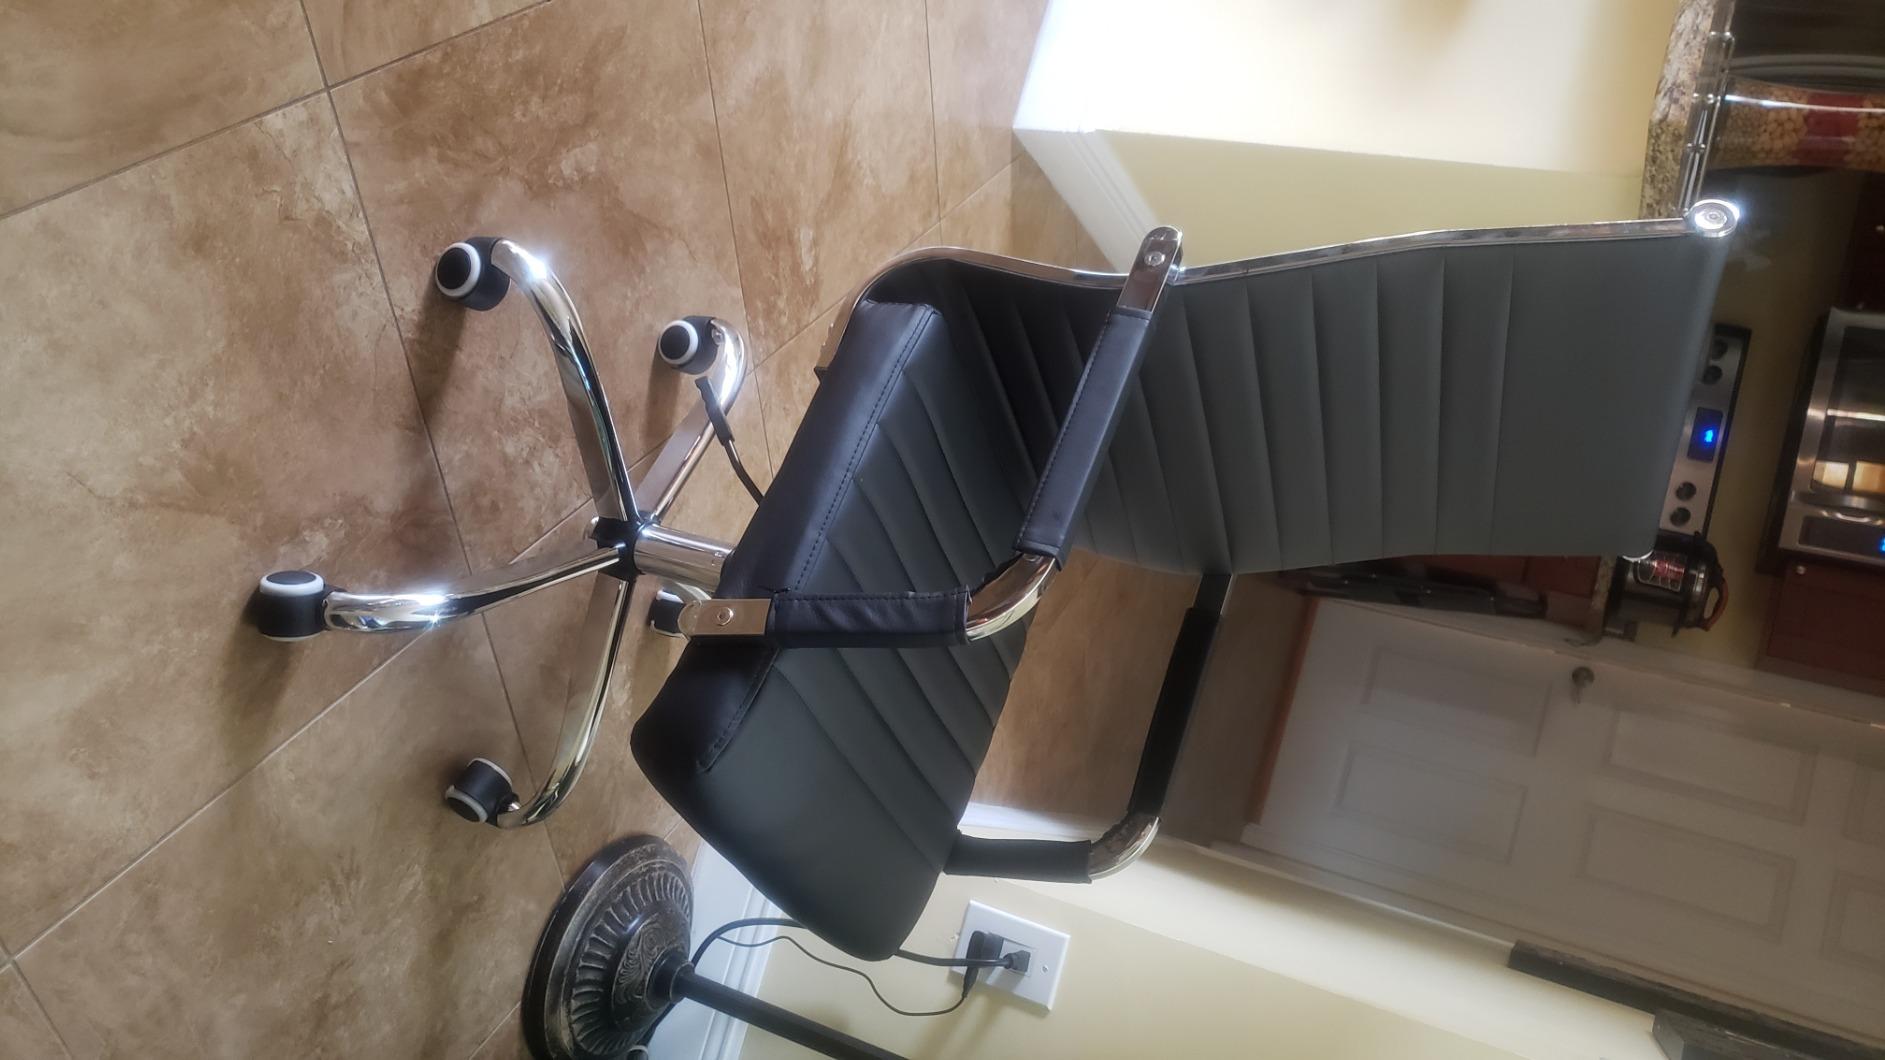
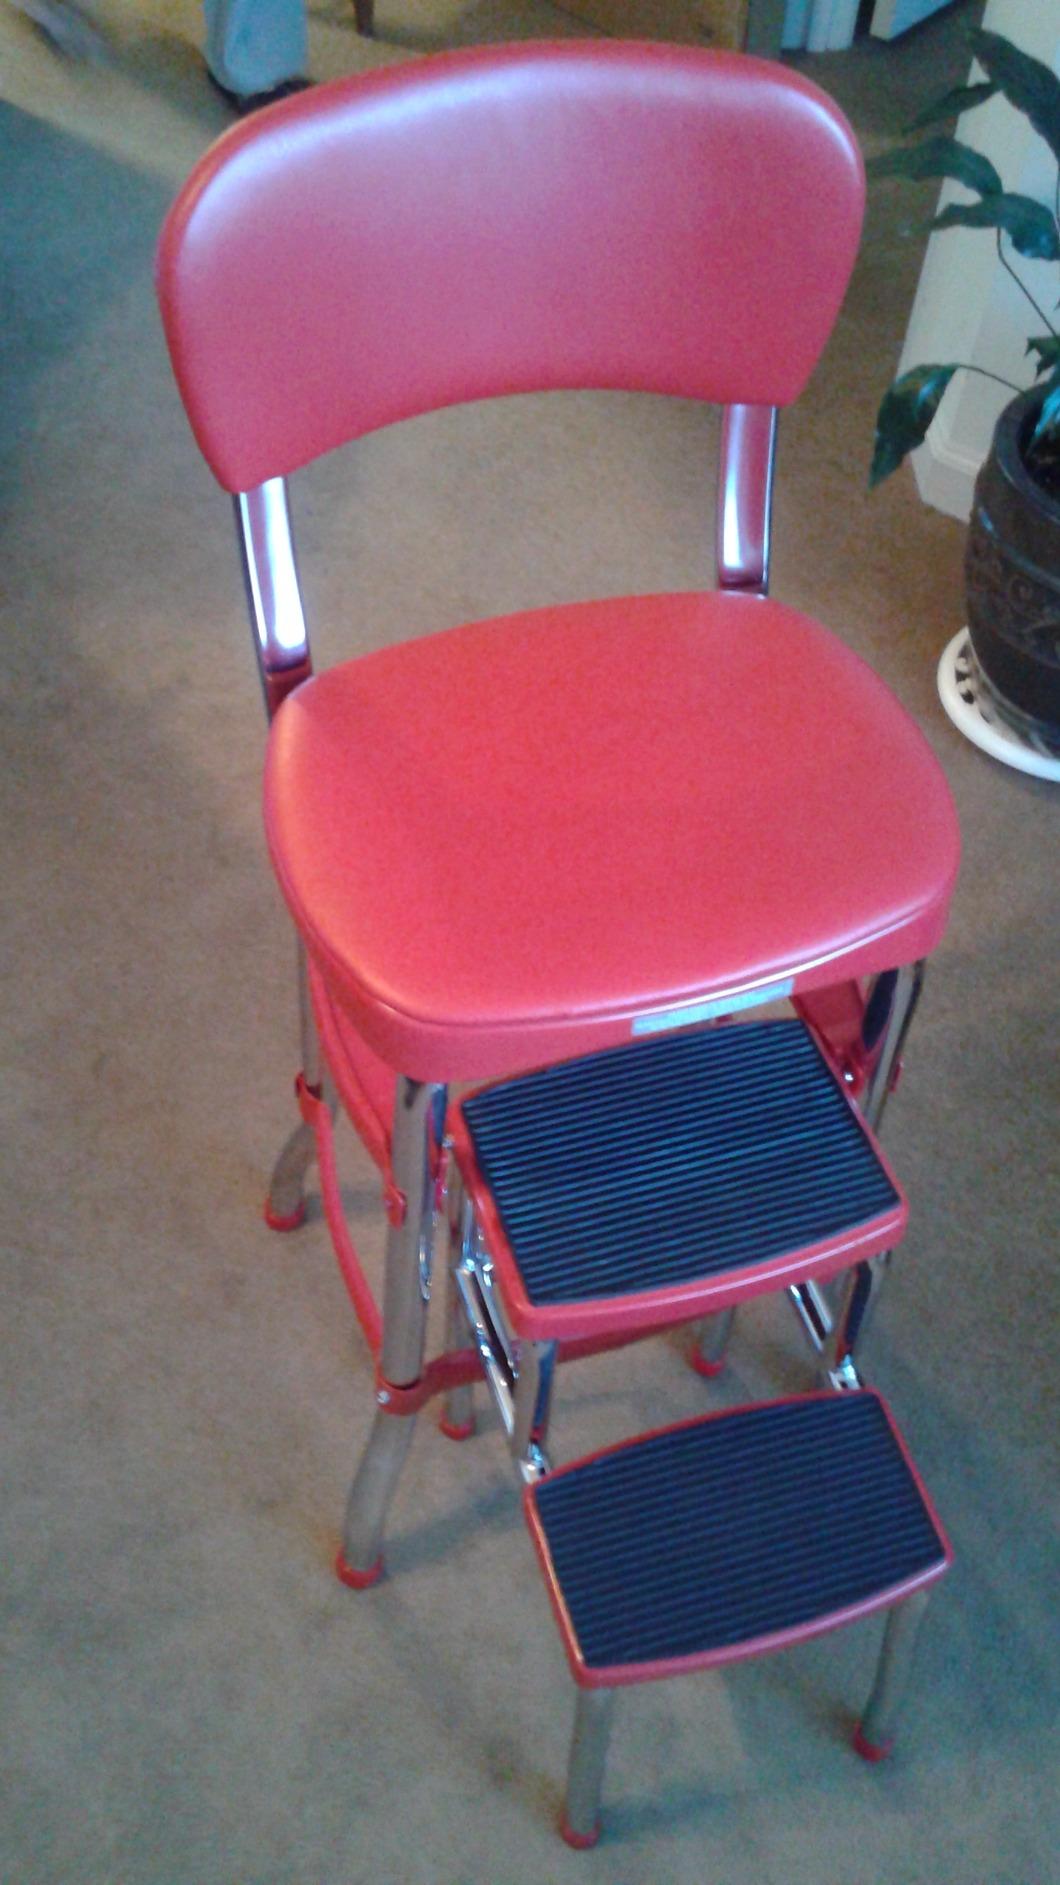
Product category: items_chair
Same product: no